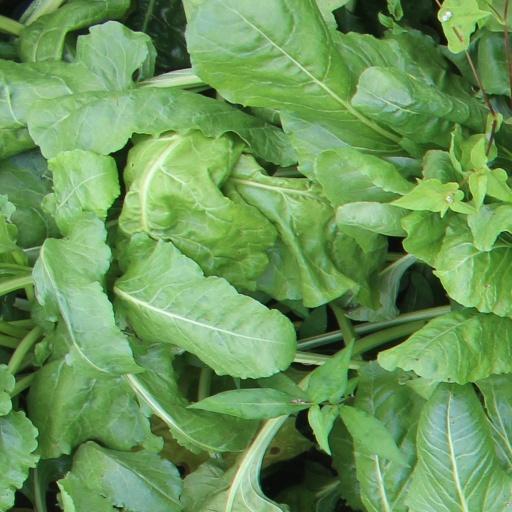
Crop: sugar beet